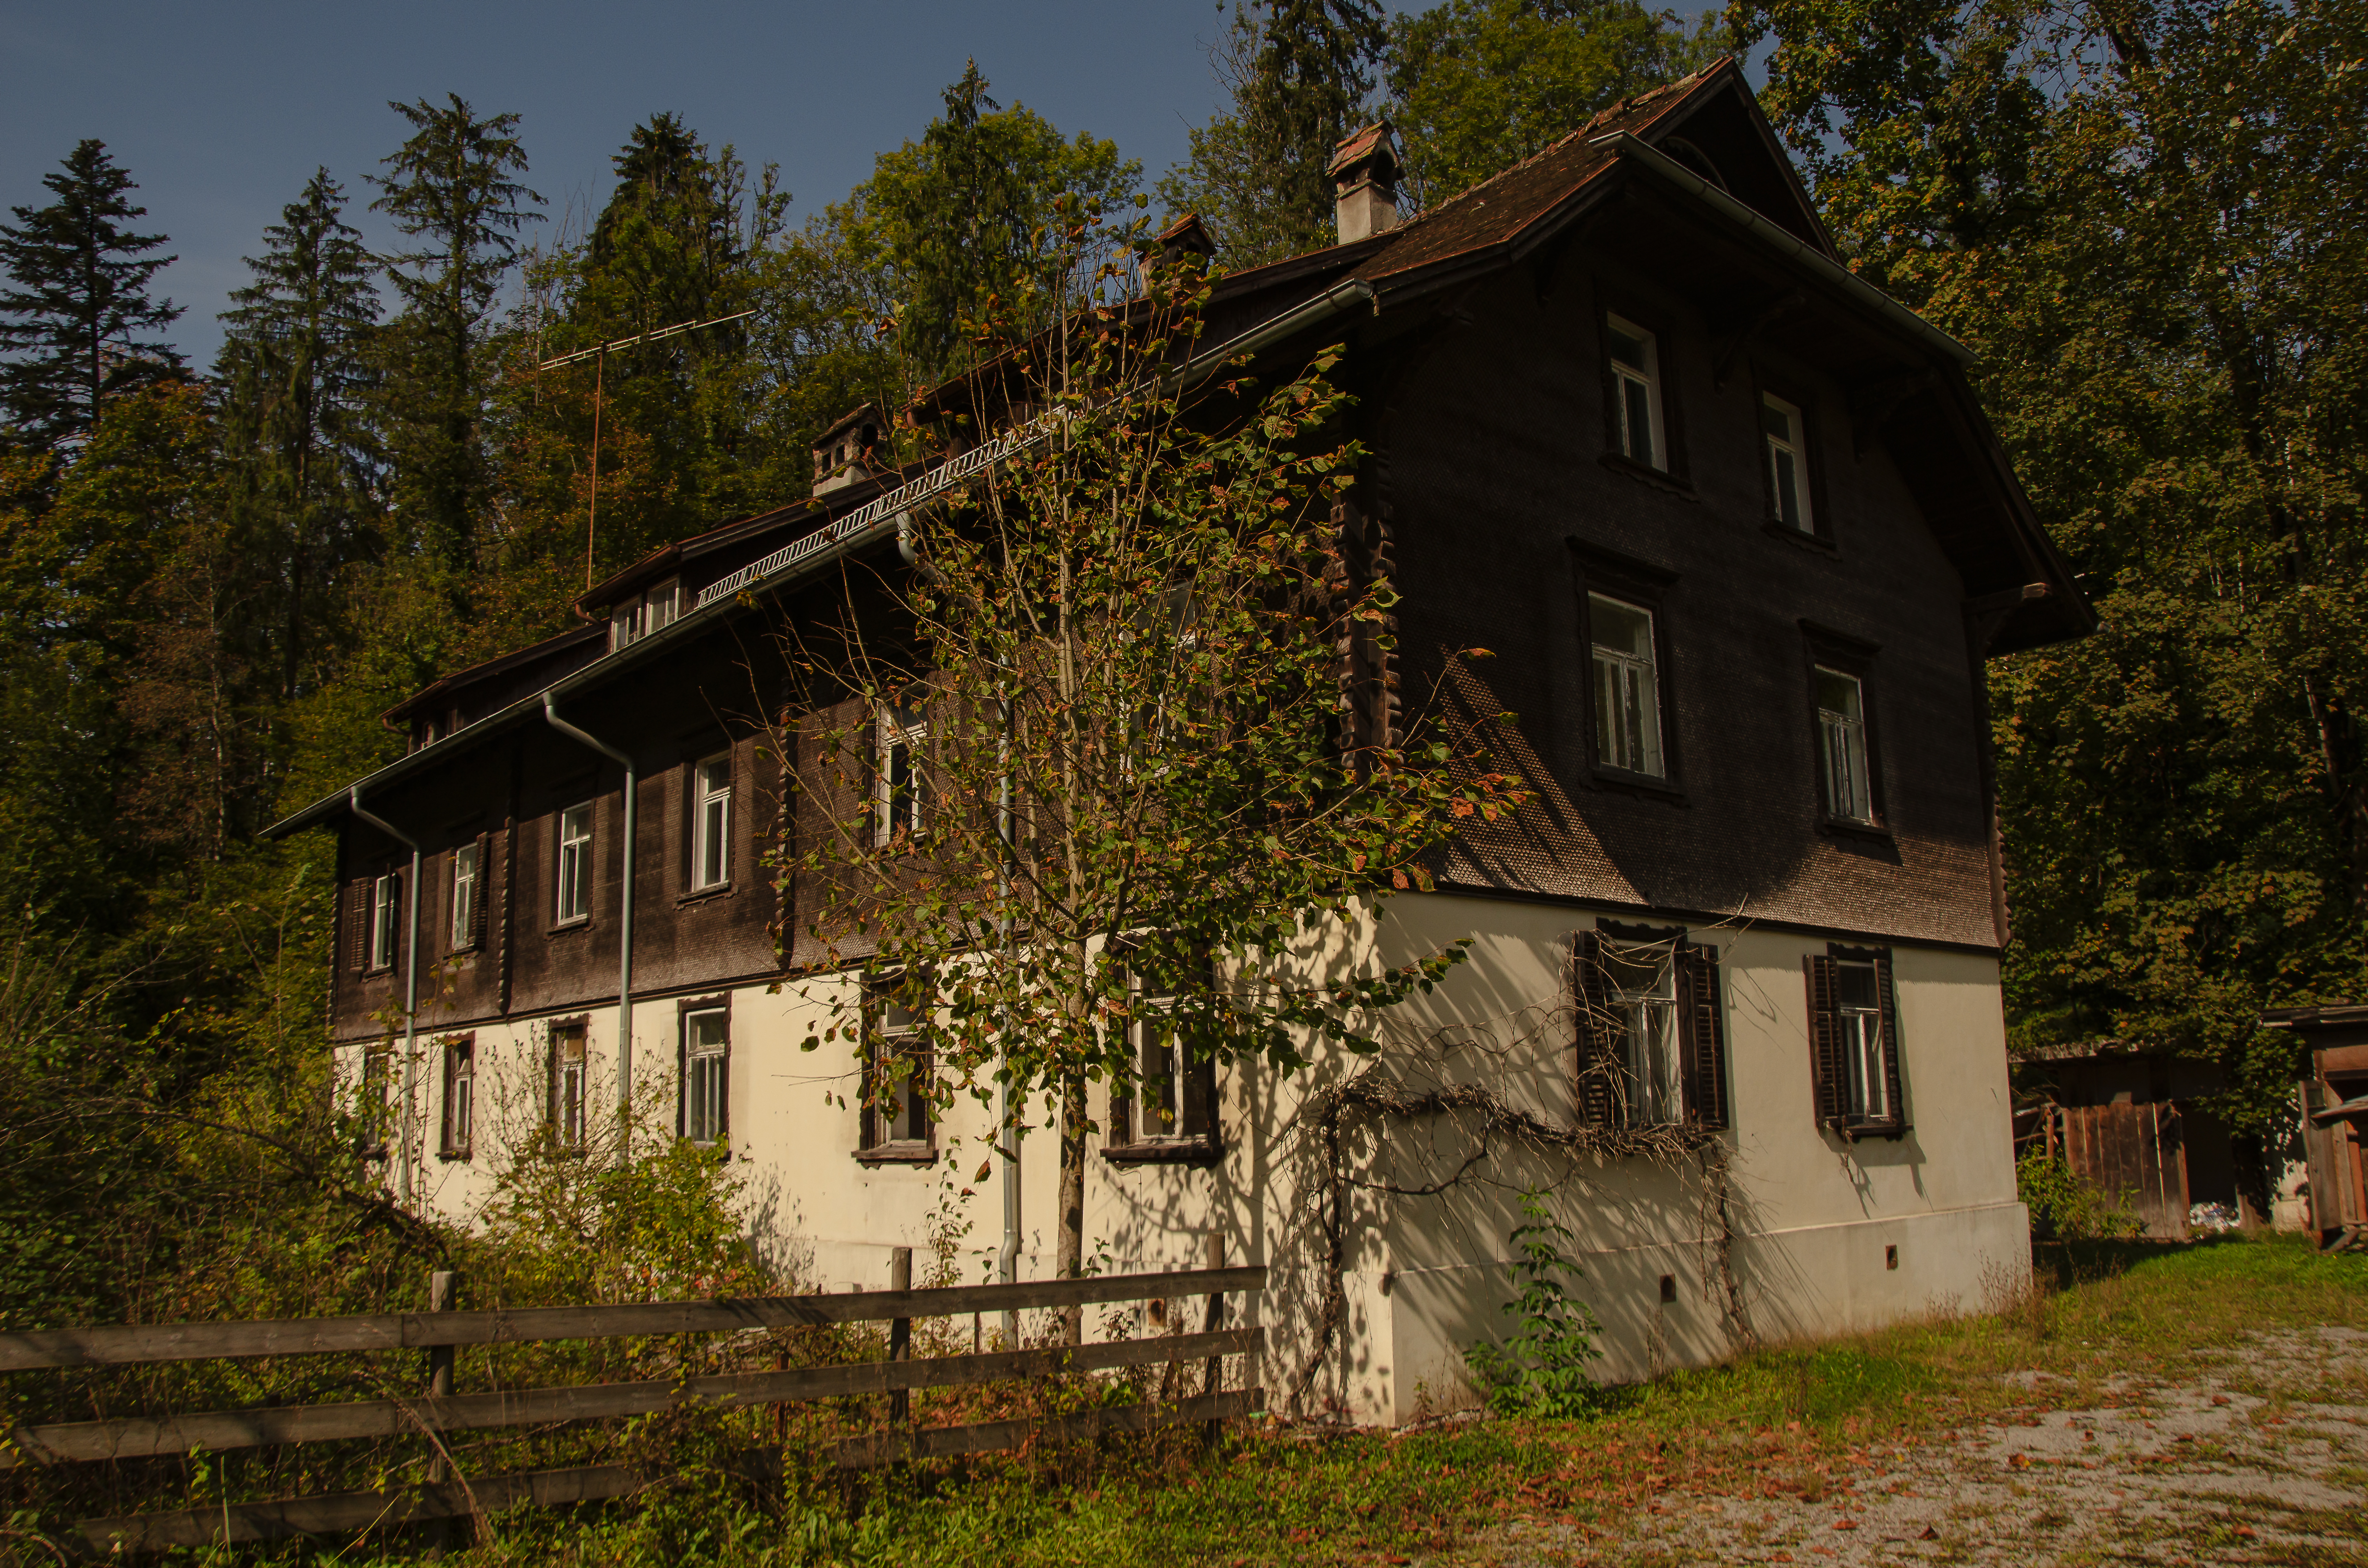
house, old house, landscape, outdoor, windows, meadows, forest, autumn, rent, buy, baeume, plants, construction, architecture, basic, apartment, life, property, home, building, tree, rural area, cottage, farmhouse, roof, estate, grass, window, wood, plant, facade, ruins